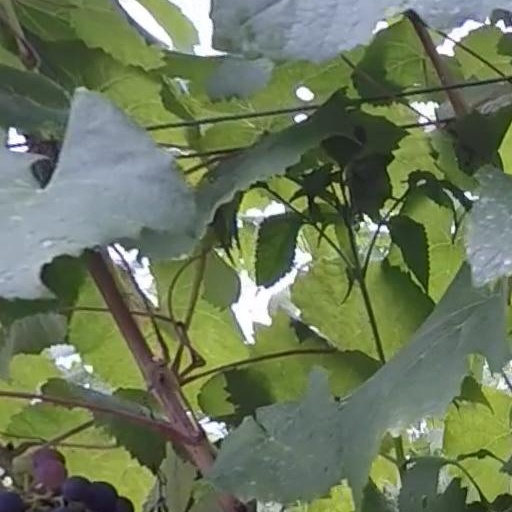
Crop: grape